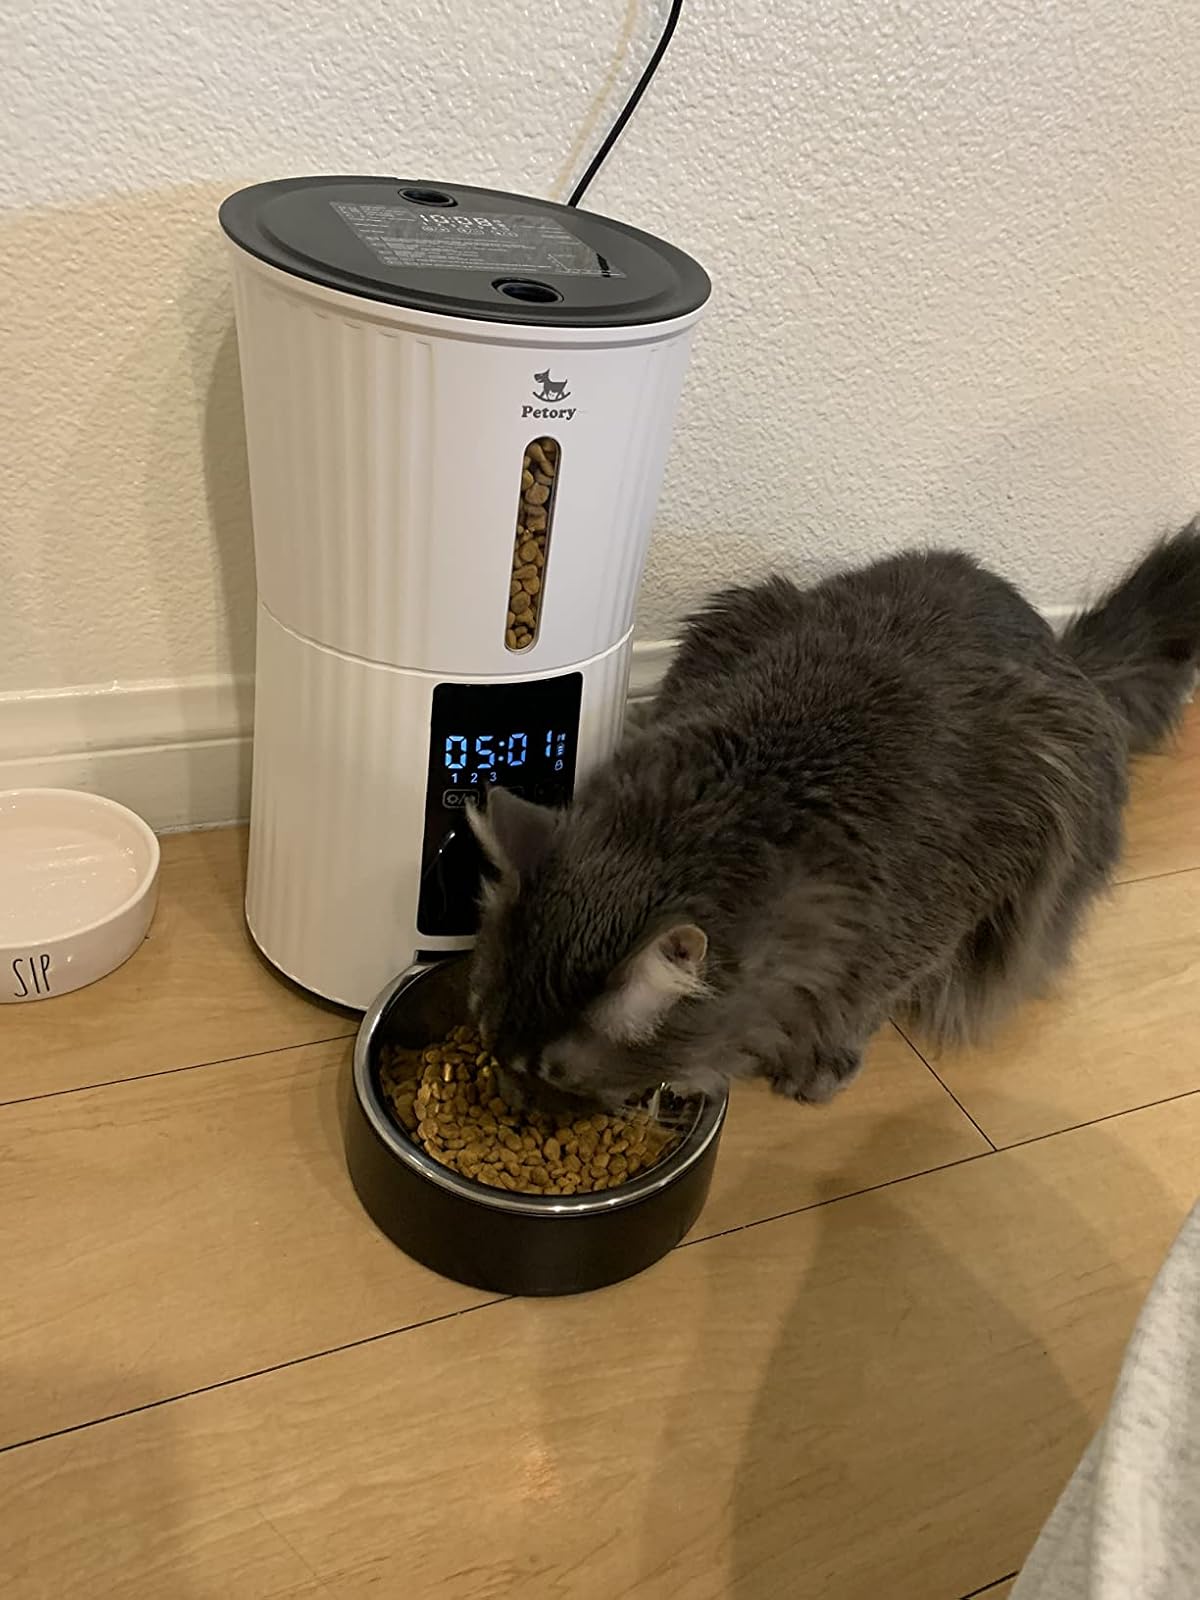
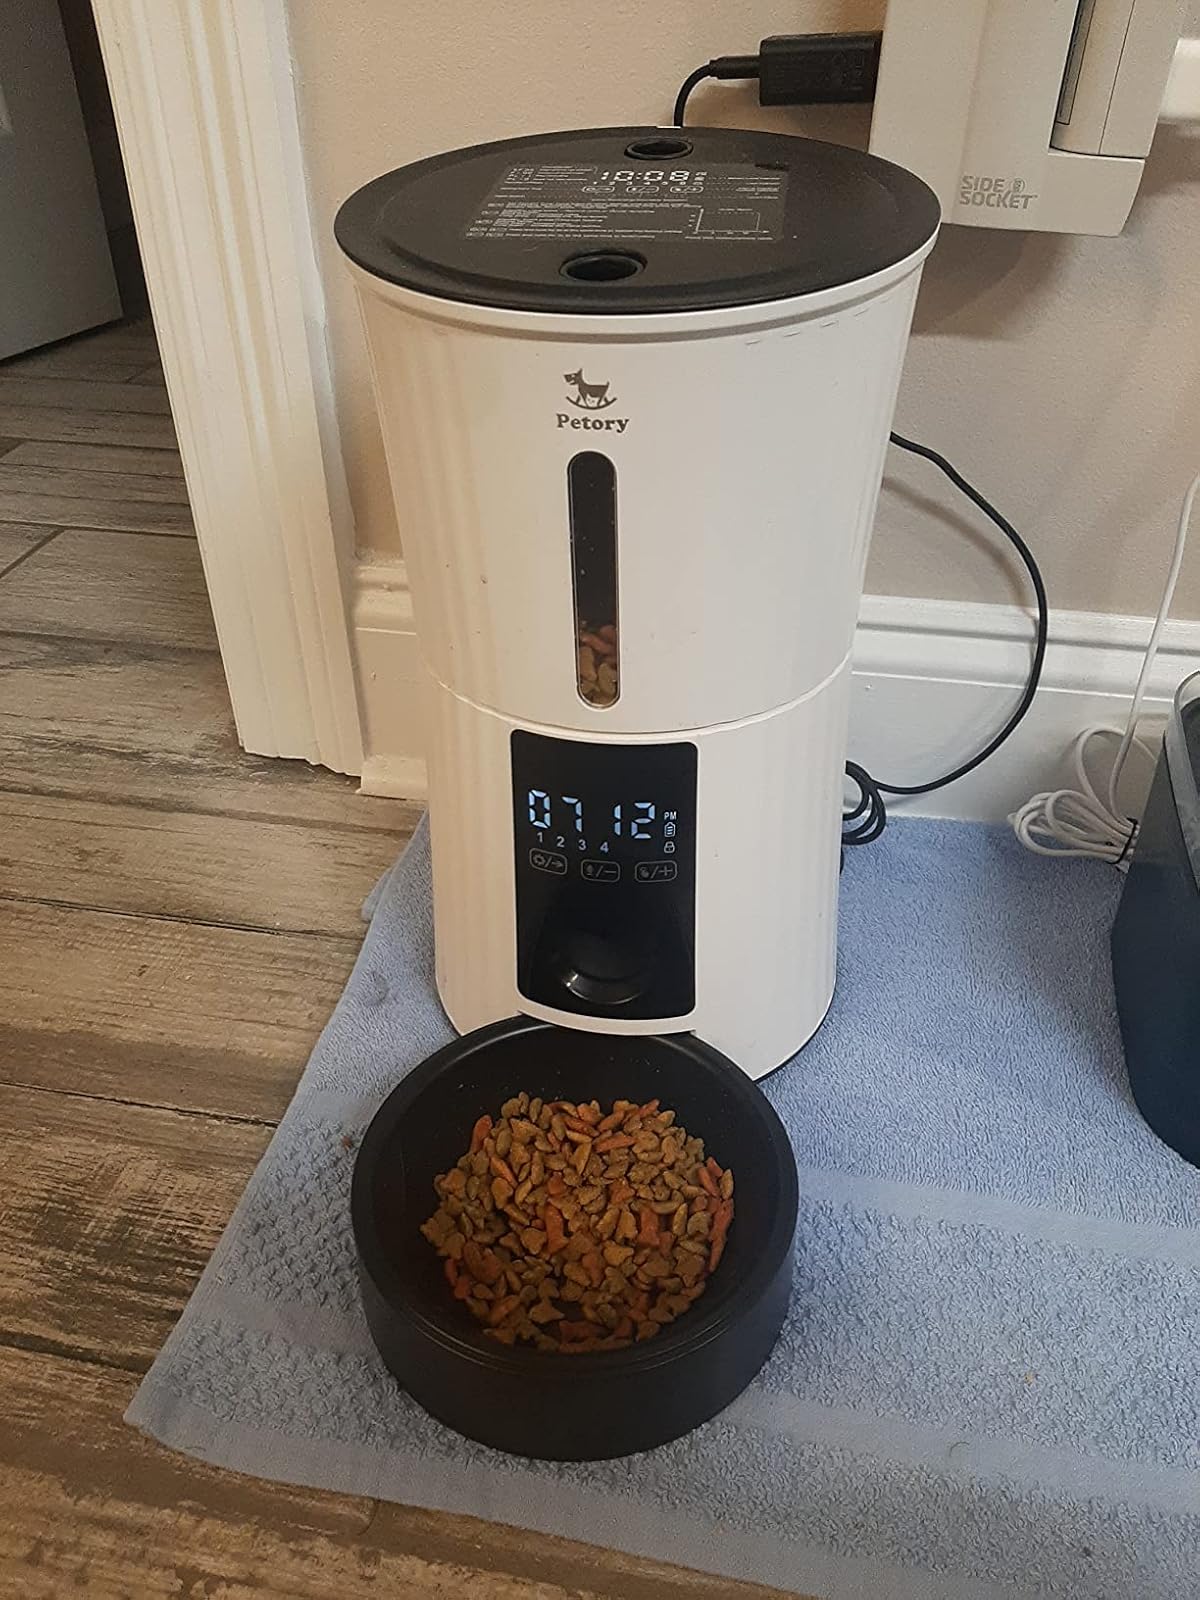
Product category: items_feeder
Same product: yes